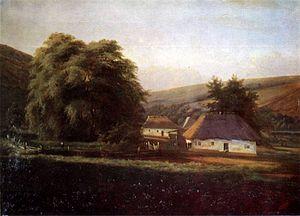
Nikolaï Ivanovitch Mourachko est un professeur d'art et peintre réaliste russe et ukrainien. Il est l'oncle d'Alexandre Mourachko.